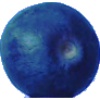
Label: Huckleberry 1